Wickford Junction station

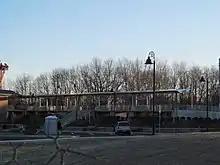
The station under construction in January 2012

After "Beacon Hill" service ended in 1981, some residents proposed a new station and the restoration of service. Bob Coie, a local builder, had bought a strip of land along the tracks in 1959 and acquired a large parcel along their west side in 1982. In 1985, he convinced the town to upzone the land for commercial use with the intention of eventually building a "pre-planned business district" and commuter rail station there. A state study of rail corridors was completed in 1994 and the Northeast Corridor was designated as the highest-priority line for commuter service to Providence. An addendum in 1995, assuming a quick start to operations, projected that daily ridership from Wickford would be 2,869 in 2000 and 3,386 in 2020. An operations plan was released in 2001, and environmental assessment was completed in 2003.